De Castelnau station

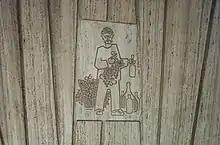
Bas reliefs by Jean-Charles Charuest

It is a normal side platform station, built in tunnel with a central volume built in trench. Two entrances, one on each side of boul. Saint-Laurent, give access to a common ticket hall; one is integrated into an apartment building. The station is clad in travertine limestone, a reference to the Italian community in the area, and whimsical bas reliefs by Jean-Charles Charuest depict scenes of the nearby Marché Jean-Talon.